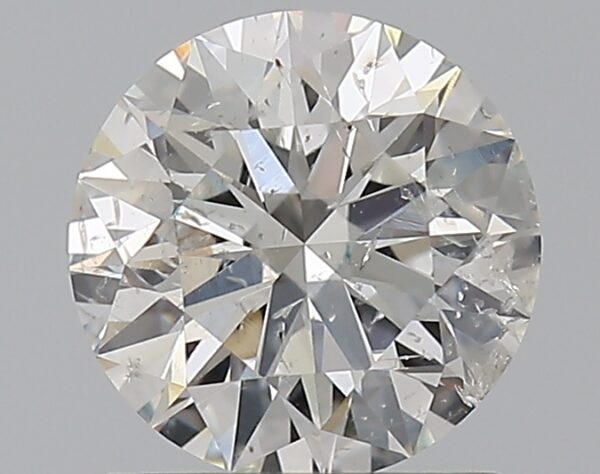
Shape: round
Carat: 1.02
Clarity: SI2
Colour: G
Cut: EX
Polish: EX
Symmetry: EX
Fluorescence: N
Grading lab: HRD
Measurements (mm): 6.42 x 6.46 x 3.99